Aleksandr Irkhin

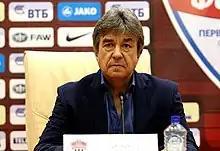
Irkhin in 2017

Aleksandr Sergeyevich Irkhin (10January 195418May 2019) was a professional Russian football coach.